Avon Fire and Rescue Service

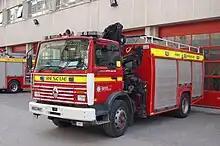
Rescue vehicle outside Temple fire station in 2008

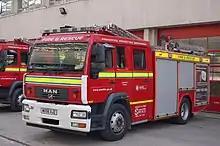
Fire engine outside Temple fire station in 2008

, AF&RS has 21 fire stations, employing 425 wholetime firefighters and 174 on-call firefighters. Its Emergency Control Room employs 44 control staff.